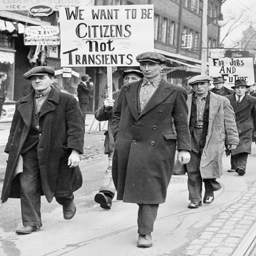
photograph of a group of men , some carrying signs , marching